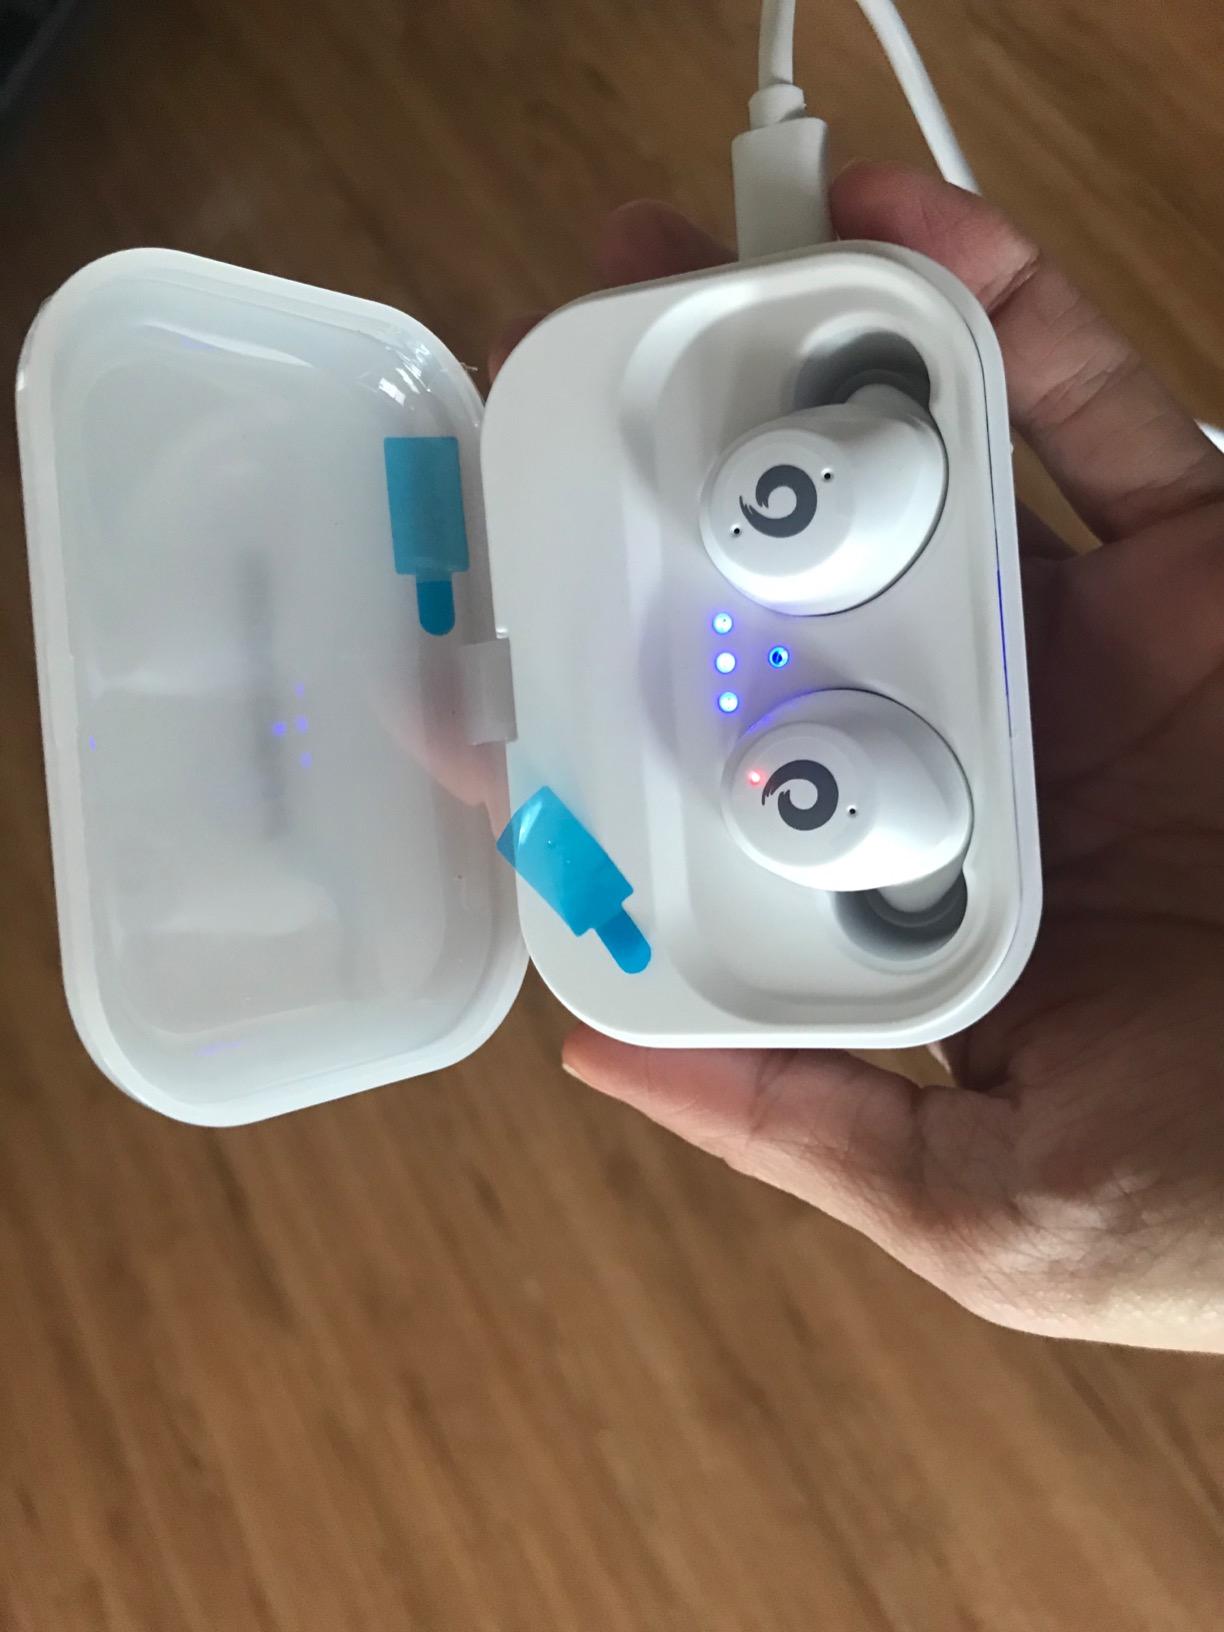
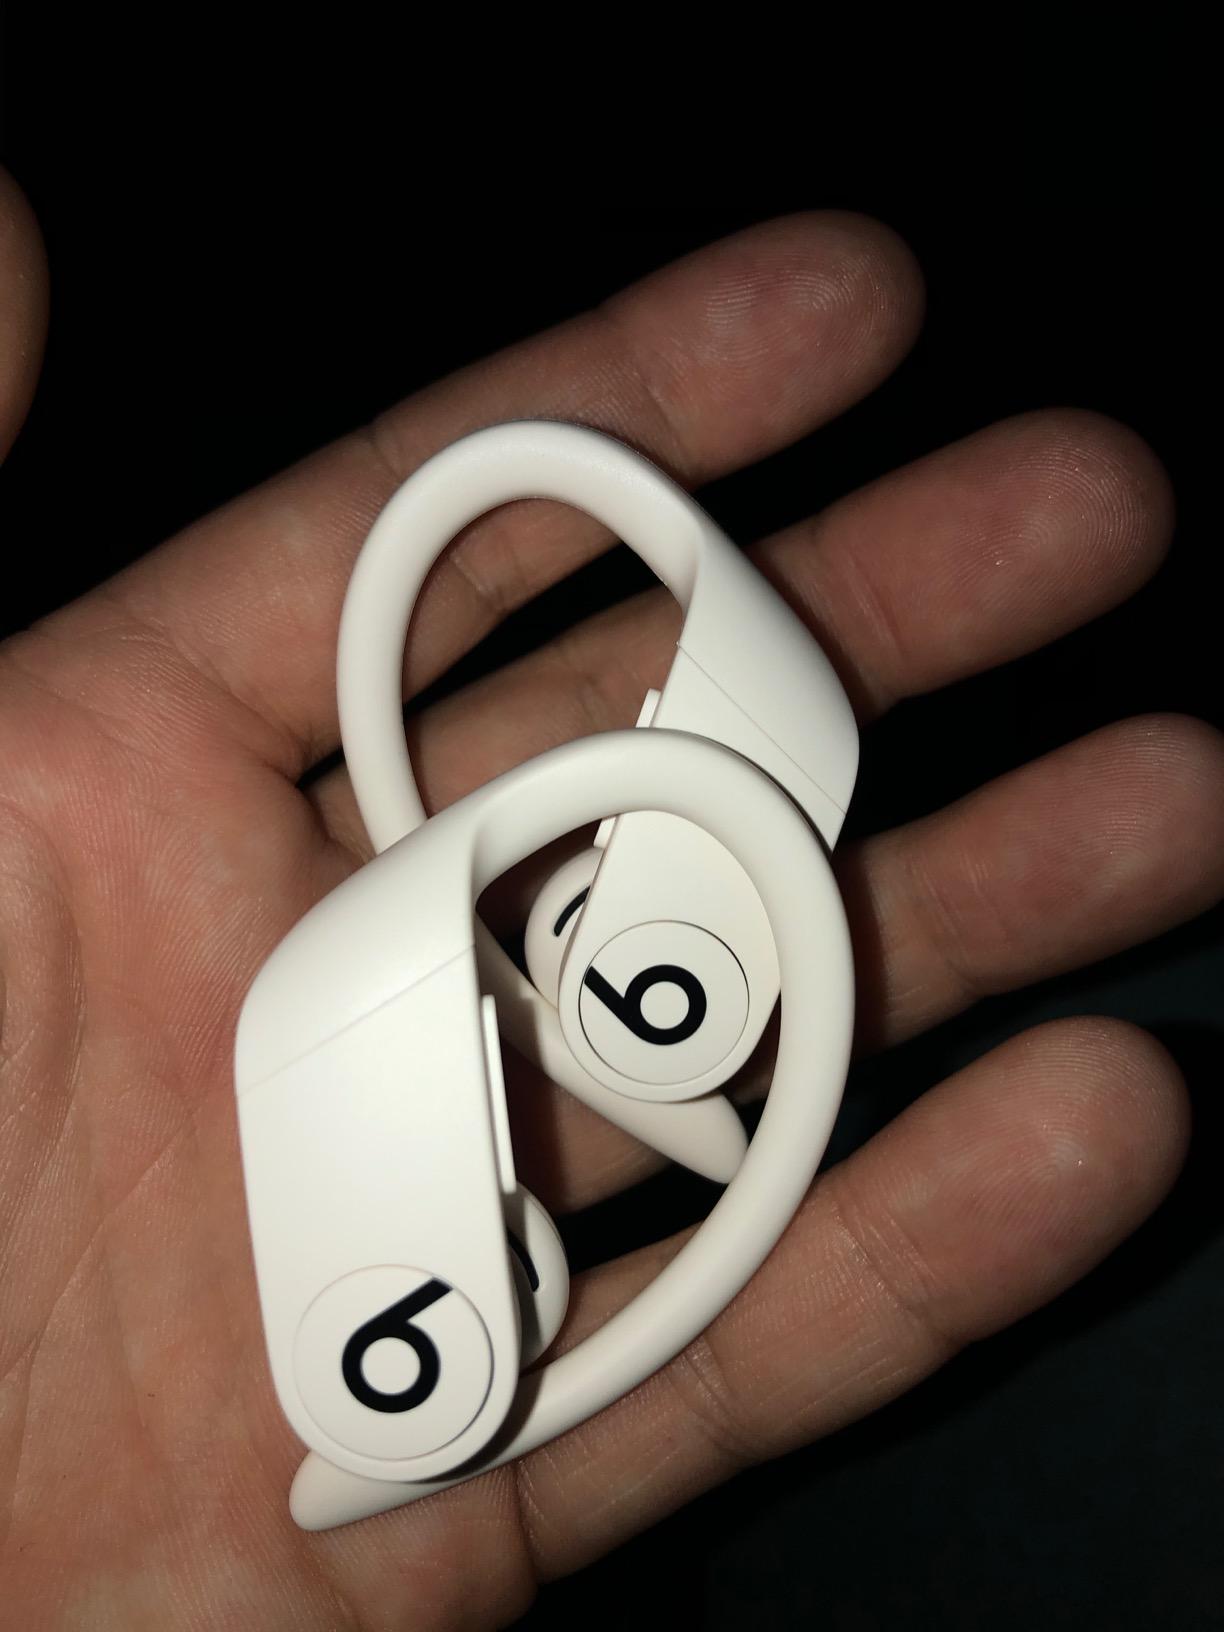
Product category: earbuds
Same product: no